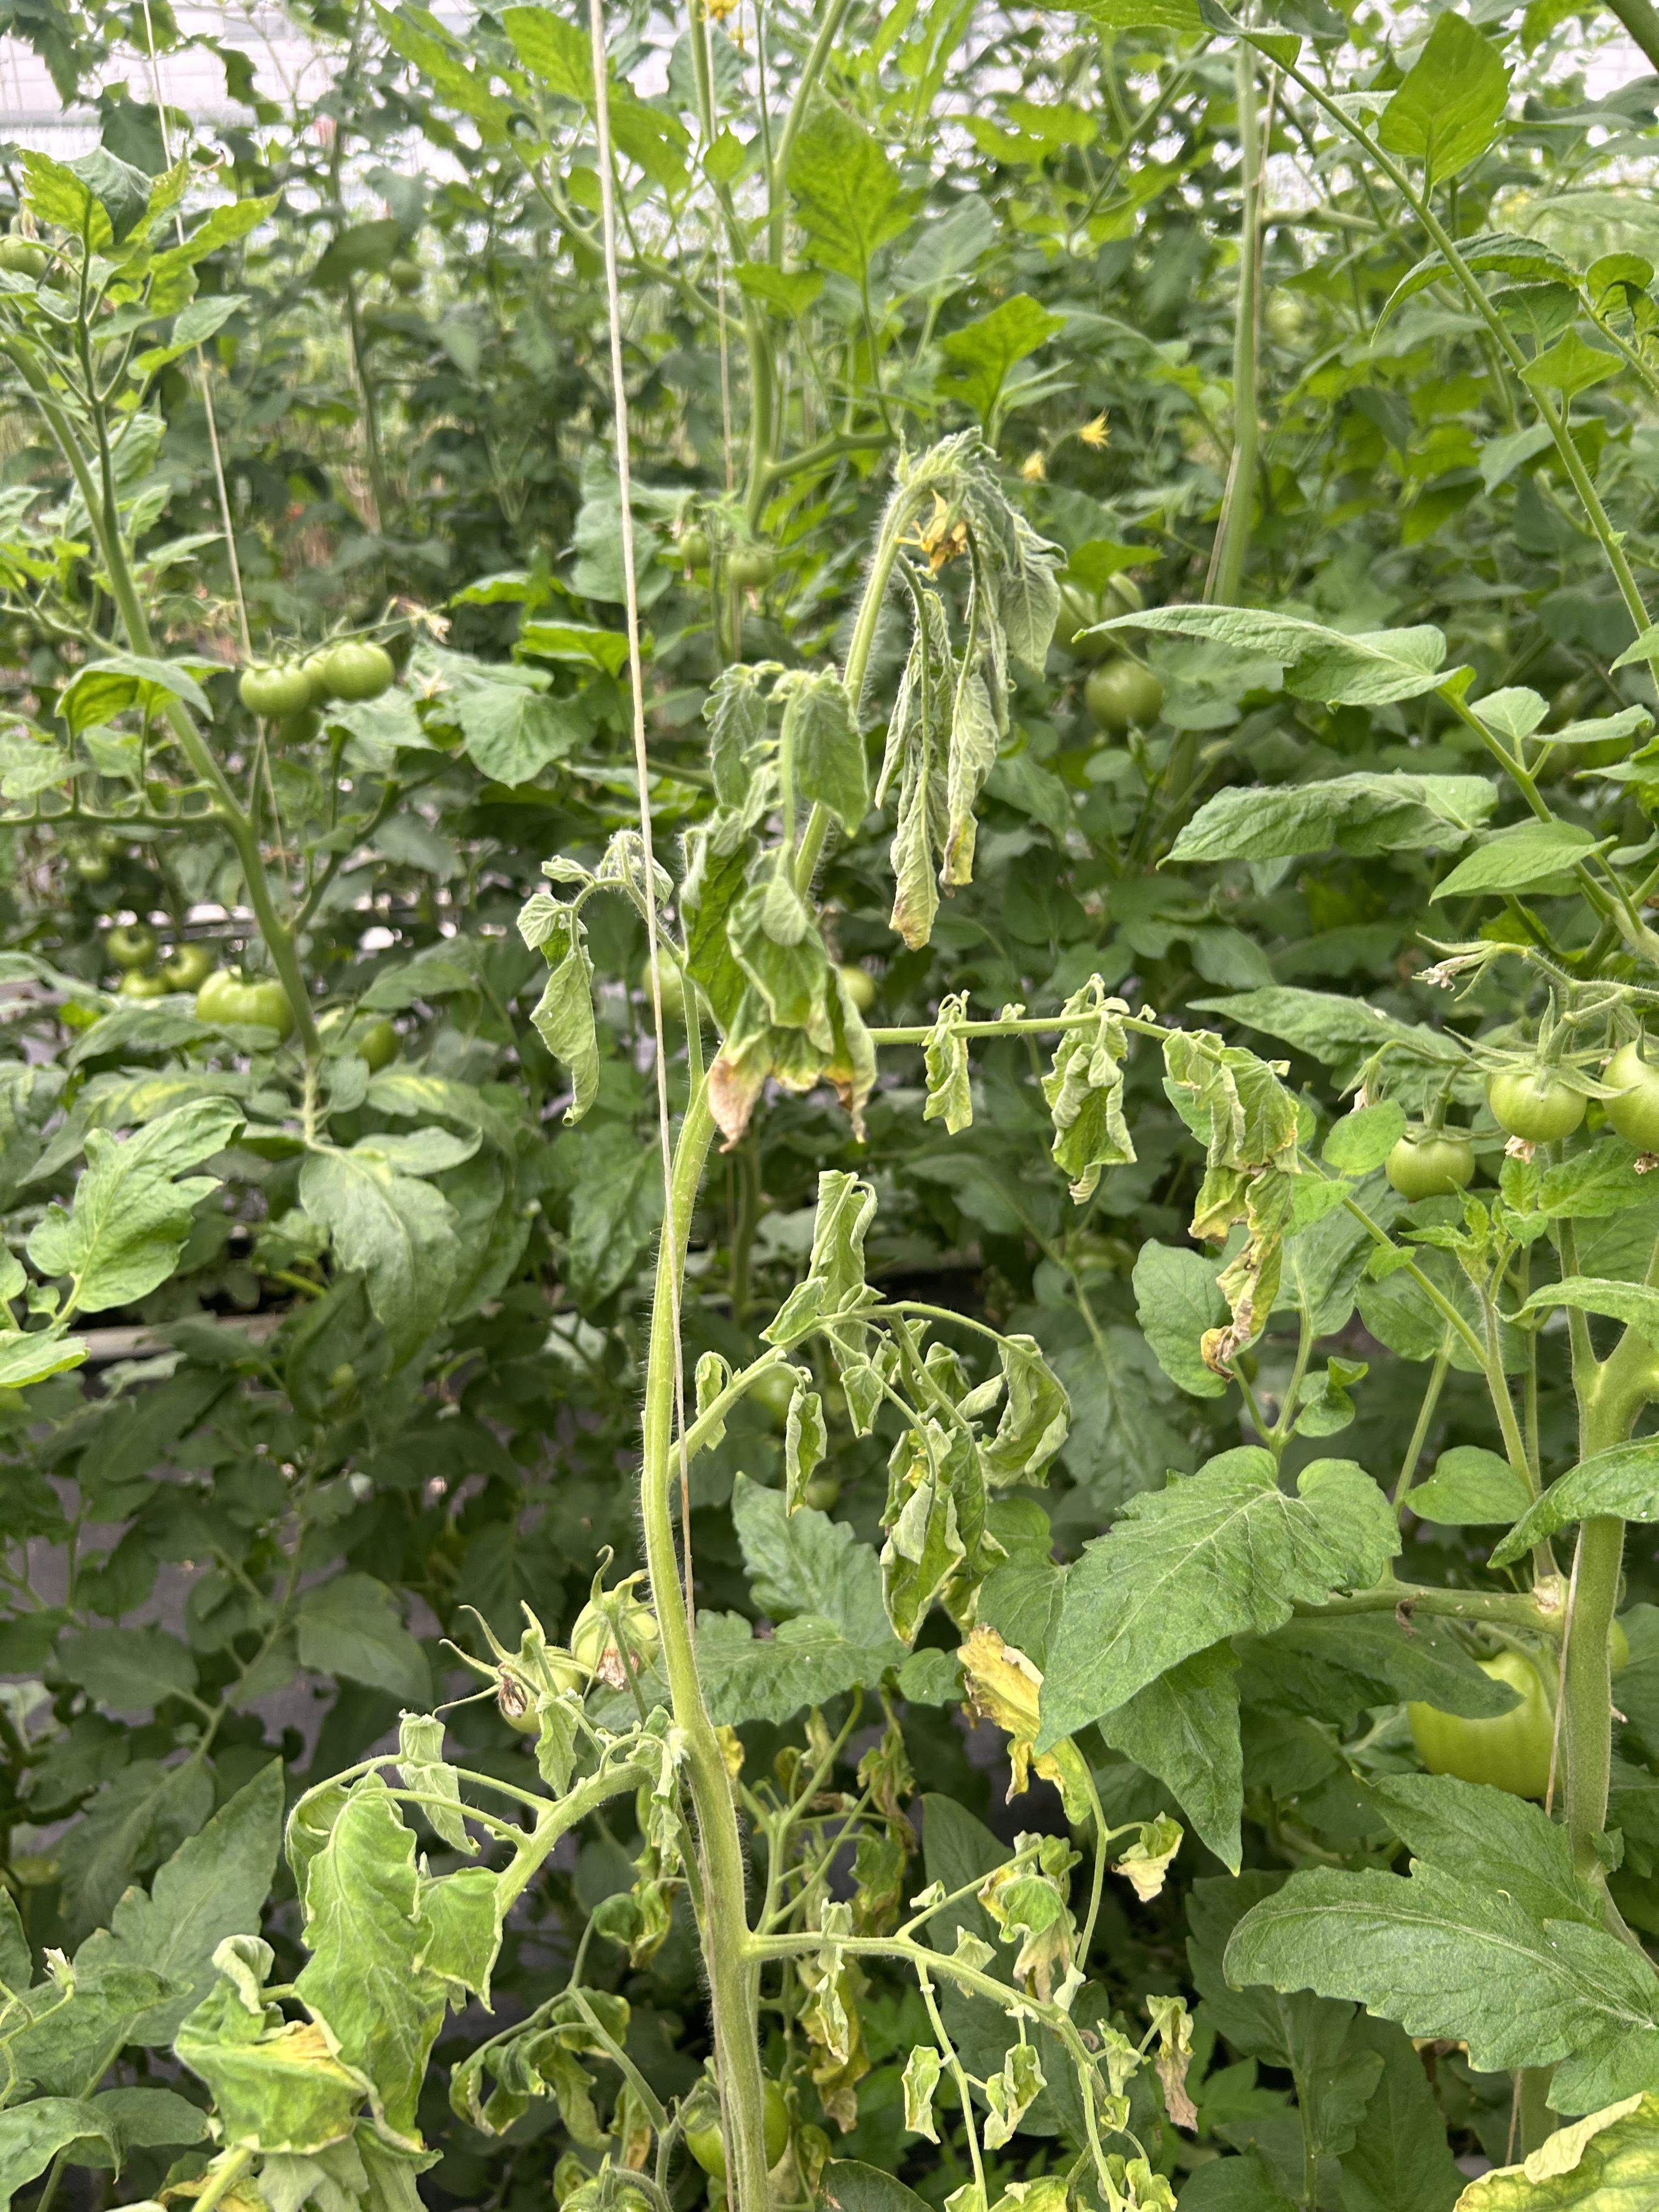
Disease: Wilt